Sol Madrid

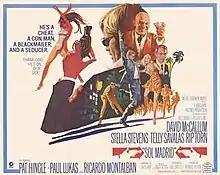
Original film poster

Sol Madrid is a 1968 film directed by Brian G. Hutton and filmed in Acapulco. Based on the 1965 novel "Fruit of the Poppy" by Robert Wilder, it was released in the UK as The Heroin Gang and in Australia as The Secret File of Sol Madrid. The MGM film starred David McCallum, Stella Stevens, Telly Savalas and Ricardo Montalbán with John Cassavetes being replaced by Rip Torn prior to filming. It was the final film of Paul Lukas.